Raising the Flag on Iwo Jima

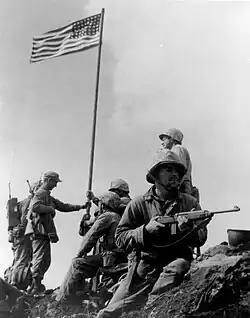
"Raising the First Flag on Iwo Jima" by SSgt. Louis R. Lowery, USMC, Left to right: 1st Lt. Harold Schrier (kneeling behind radioman's legs), Pfc. Raymond Jacobs (radioman reassigned from F Company), Sgt. Henry "Hank" Hansen wearing cap, holding flagstaff with left hand), Platoon Sgt. Ernest "Boots" Thomas (seated), Pvt. Phil Ward (holding lower flagstaff with his right hand), PhM2c. John Bradley, USN (holding flagstaff with both hands, his right hand above Ward's right hand and his left hand below.), Pfc. James Michels (holding M1 Carbine), and Cpl. Charles W. Lindberg (standing above Michels).

On February 19, 1945, the United States invaded Iwo Jima as part of its island-hopping strategy to defeat Japan. Iwo Jima originally was not a target, but the relatively quick liberation of the Philippines left the Americans with a longer-than-expected lull prior to the planned invasion of Okinawa. Iwo Jima is located halfway between Japan and the Mariana Islands, where American long-range bombers were based, and was used by the Japanese as an early warning station, radioing warnings of incoming American bombers to the Japanese homeland. The Americans, after capturing the island, weakened the Japanese early warning system, and used it as an emergency landing strip for damaged bombers.